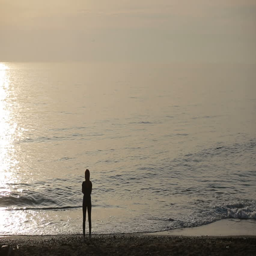
silhouettes of people standing at sunset by the sea .